Distributism

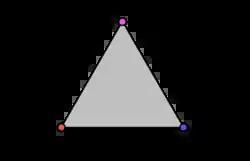
Distributism's relation to socialism and capitalism

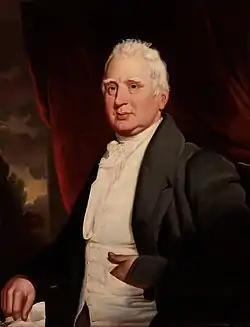
William Cobbett's social views influenced G. K. Chesterton.

The position of distributists, when compared to other political philosophies, is somewhat paradoxical and complicated (see triangulation). Firmly entrenched in an organic but very English Catholicism, advocating culturally traditional and agrarian values, directly challenging the precepts of Whig history—Belloc was nonetheless an MP for the Liberal Party, and Chesterton once stated, "As much as I ever did, more than I ever did, I believe in Liberalism. But there was a rosy time of innocence when I believed in Liberals".